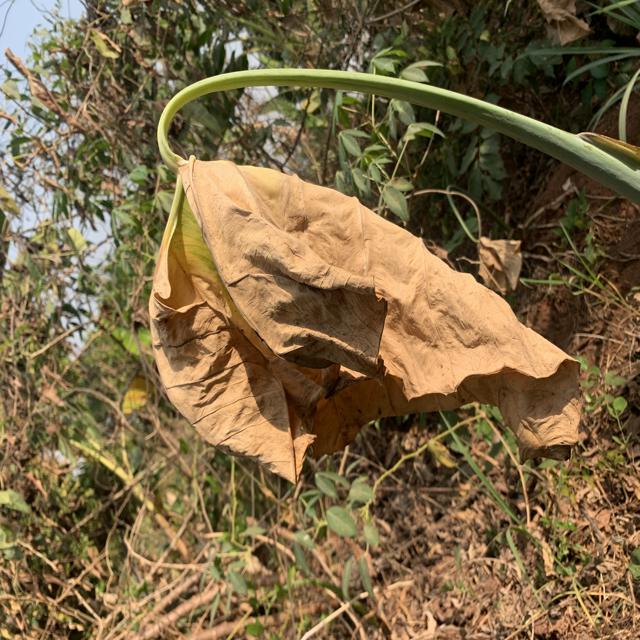
Label: Late_Blight